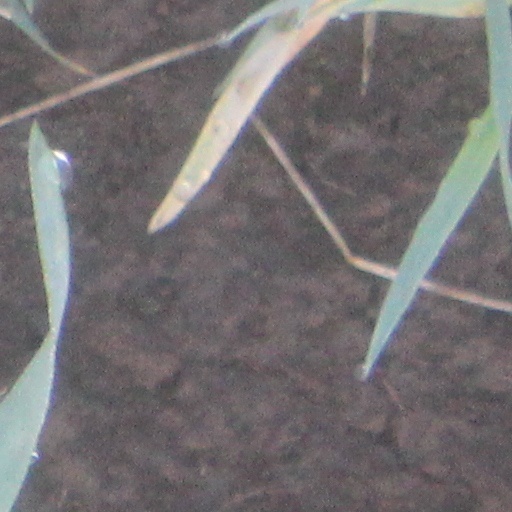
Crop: wheat